Boeing CH-47 Chinook

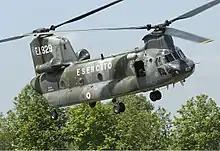
CH-47C of the Italian Army

In the 1978 Iranian Chinook shootdown, four Iranian CH-47Cs penetrated into Soviet airspace in the Turkmenistan Military District. They were intercepted by a MiG-23M which shot down one CH-47, killing eight crew members, and forced a second helicopter to land. Chinook helicopters were used in efforts by the Iranian against Kurdish rebels in 1979.